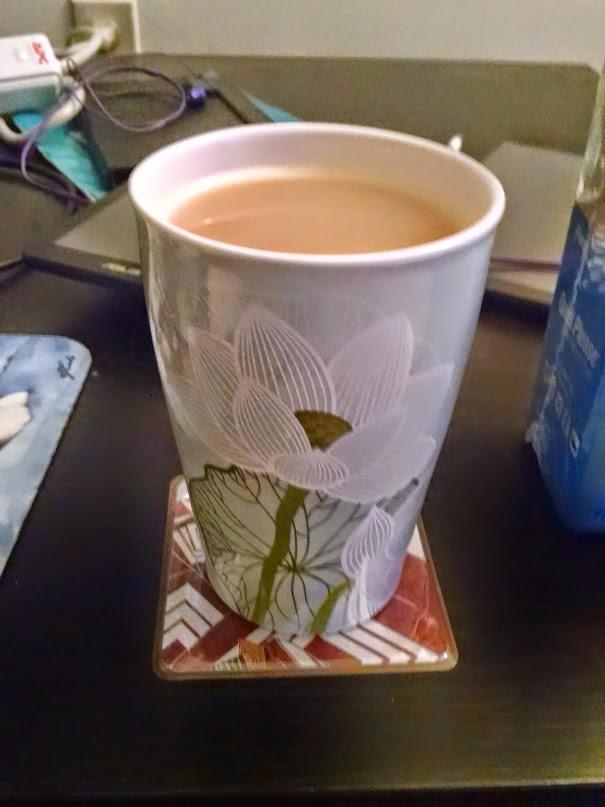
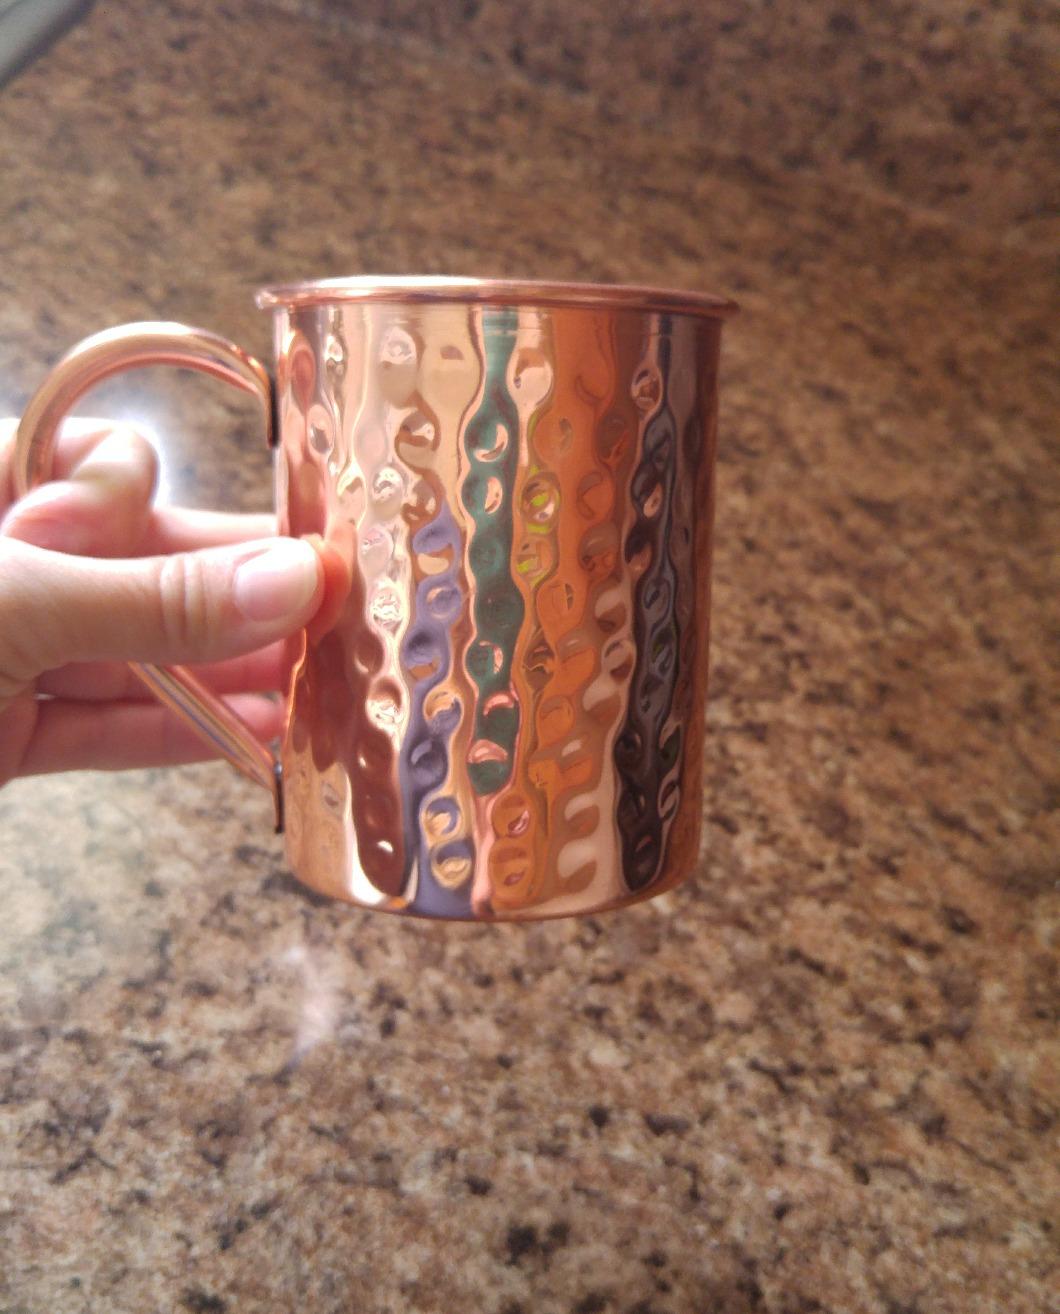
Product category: items_mug
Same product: no